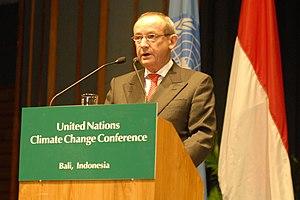
La Convention-cadre des Nations unies sur les changements climatiques a été adoptée au cours du Sommet de la Terre de Rio de Janeiro en 1992 par 154 États auxquels il faut ajouter la totalité des membres de la Communauté européenne. Elle est entrée en vigueur le 21 mars 1994. En 2004, elle était ratifiée par 189 pays, en 2015 on recense 195 payset en 2018, par 197 pays. La CCNUCC est la première tentative, dans le cadre de l'ONU, de mieux cerner ce qu'est le changement climatique et comment y remédier.